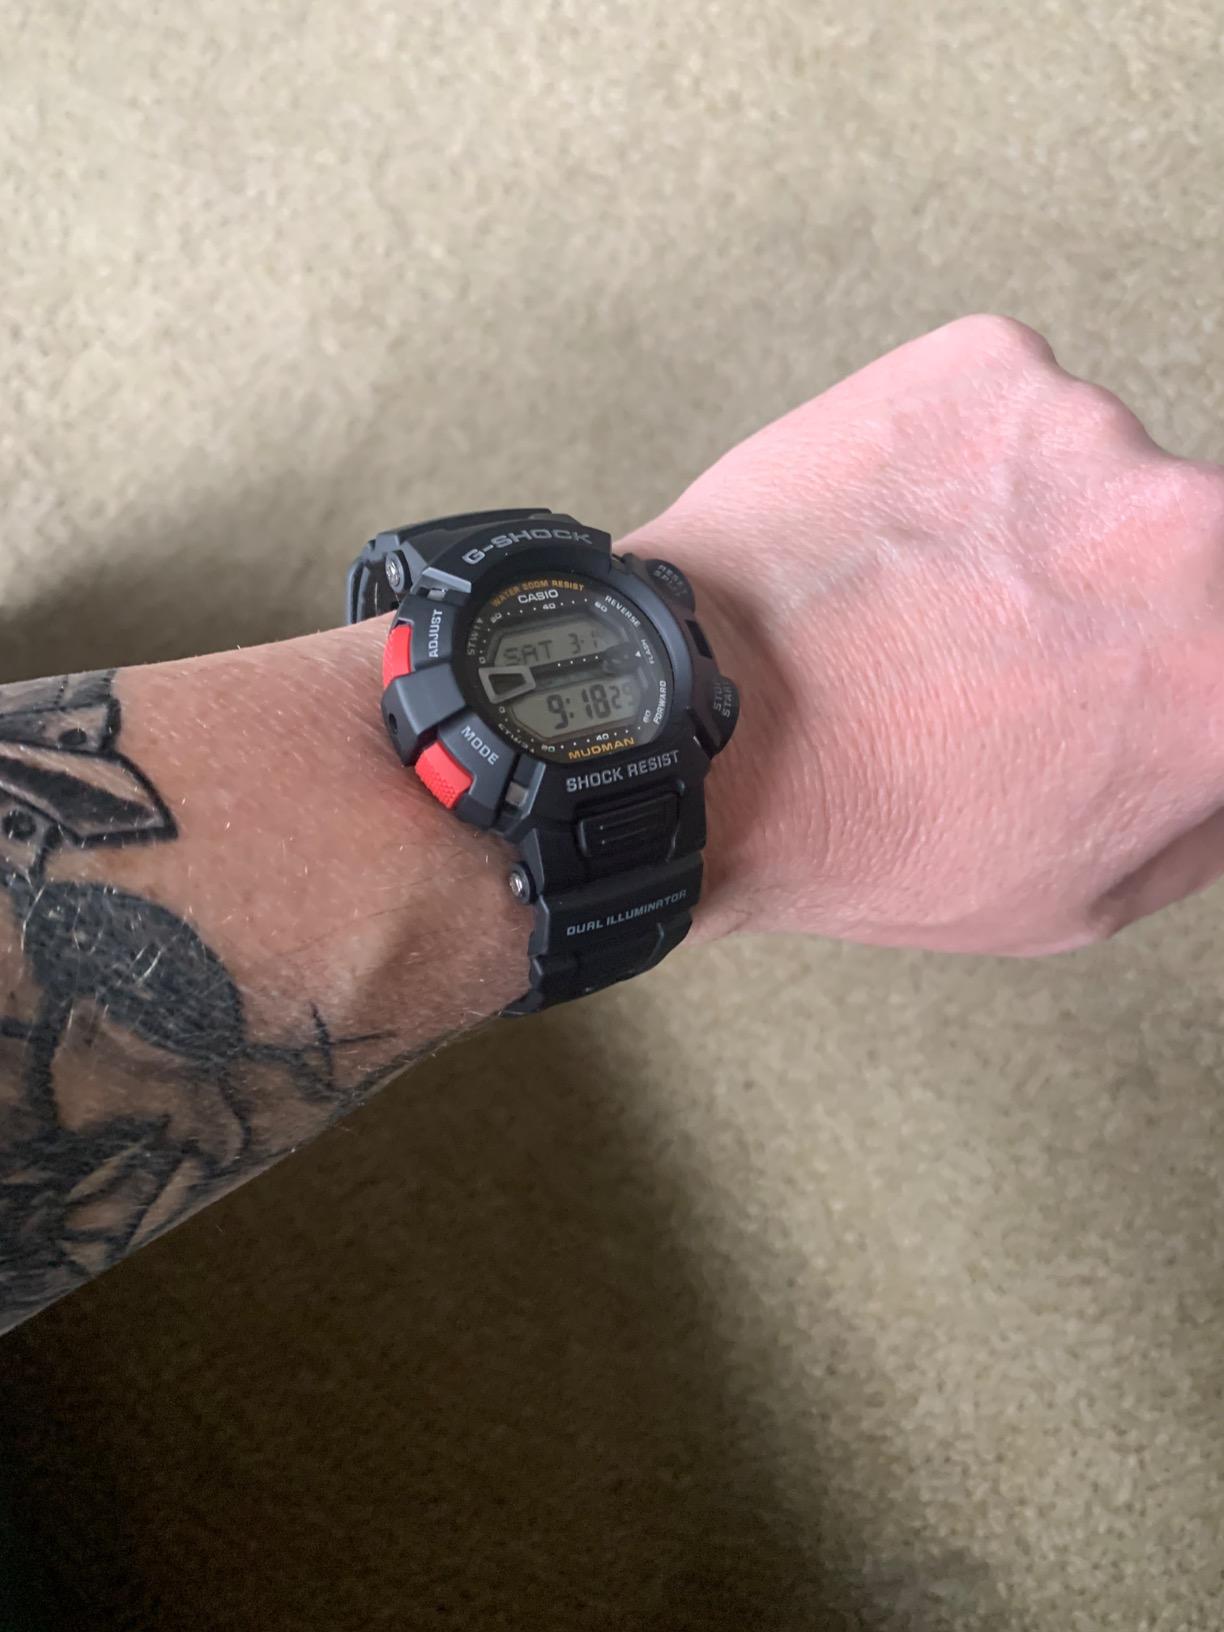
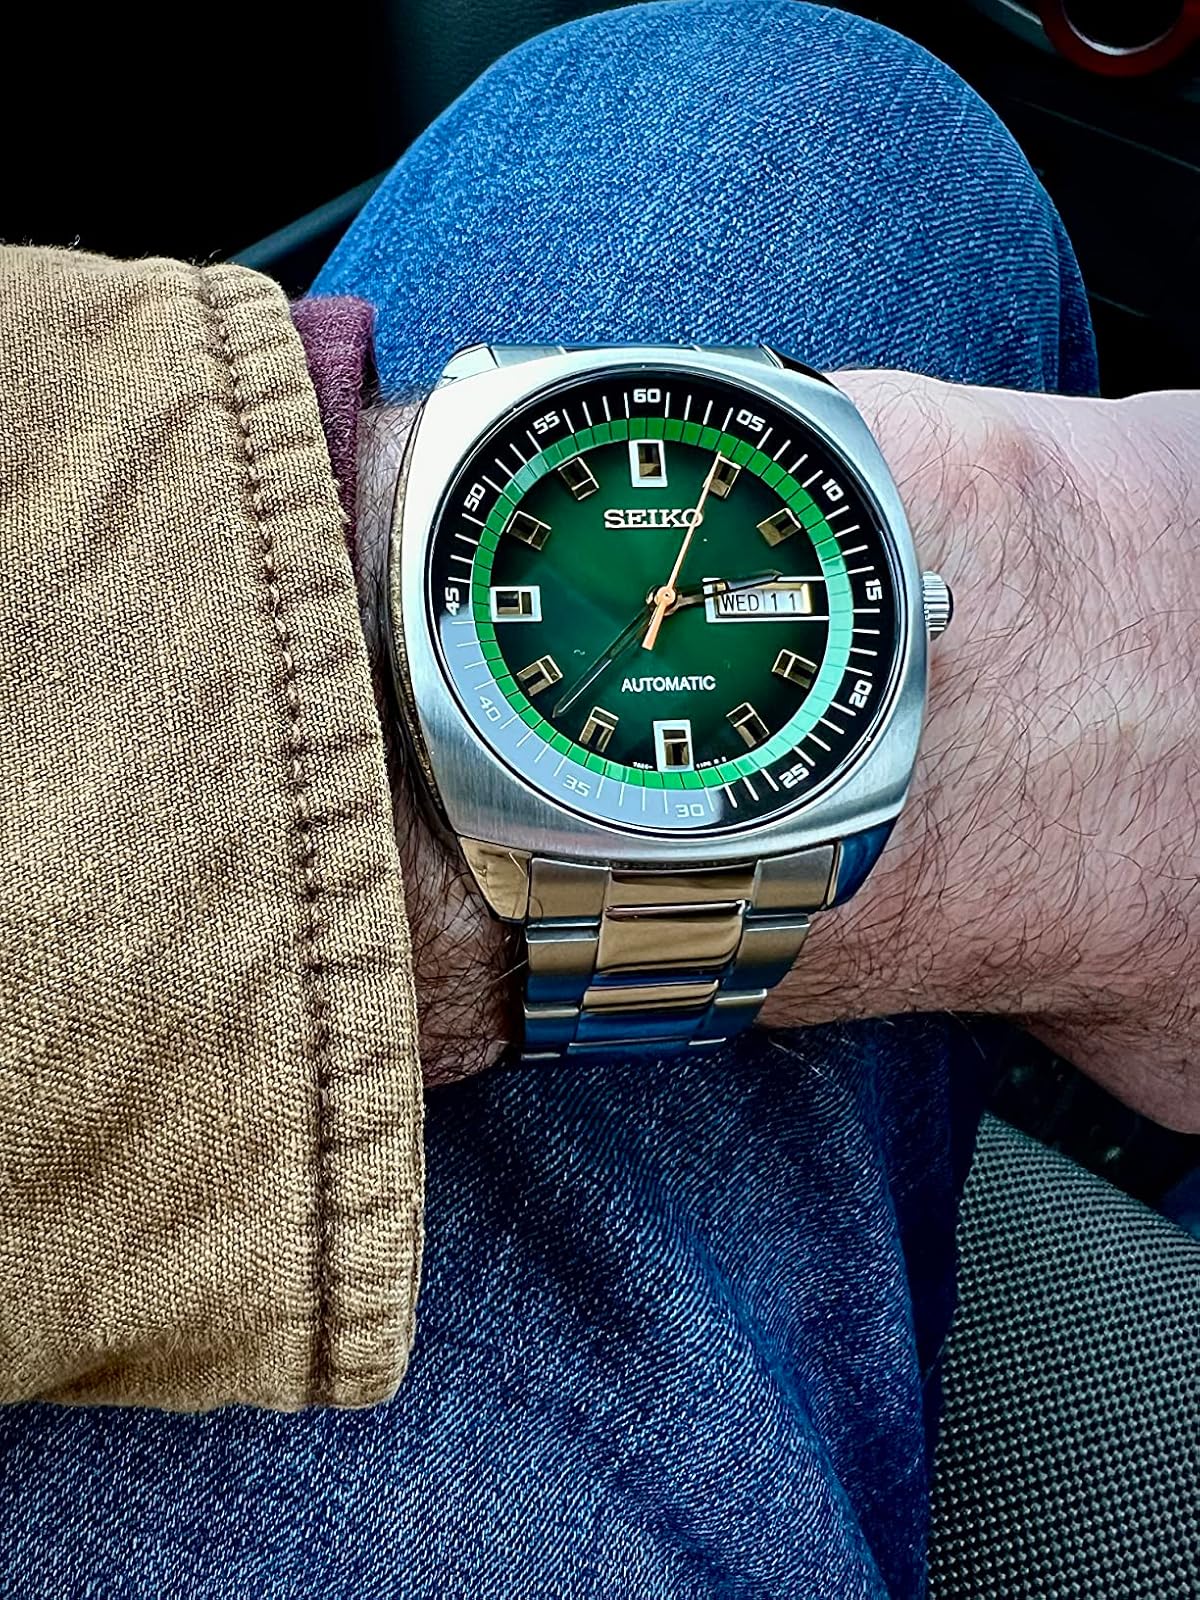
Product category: accessories_watch
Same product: no